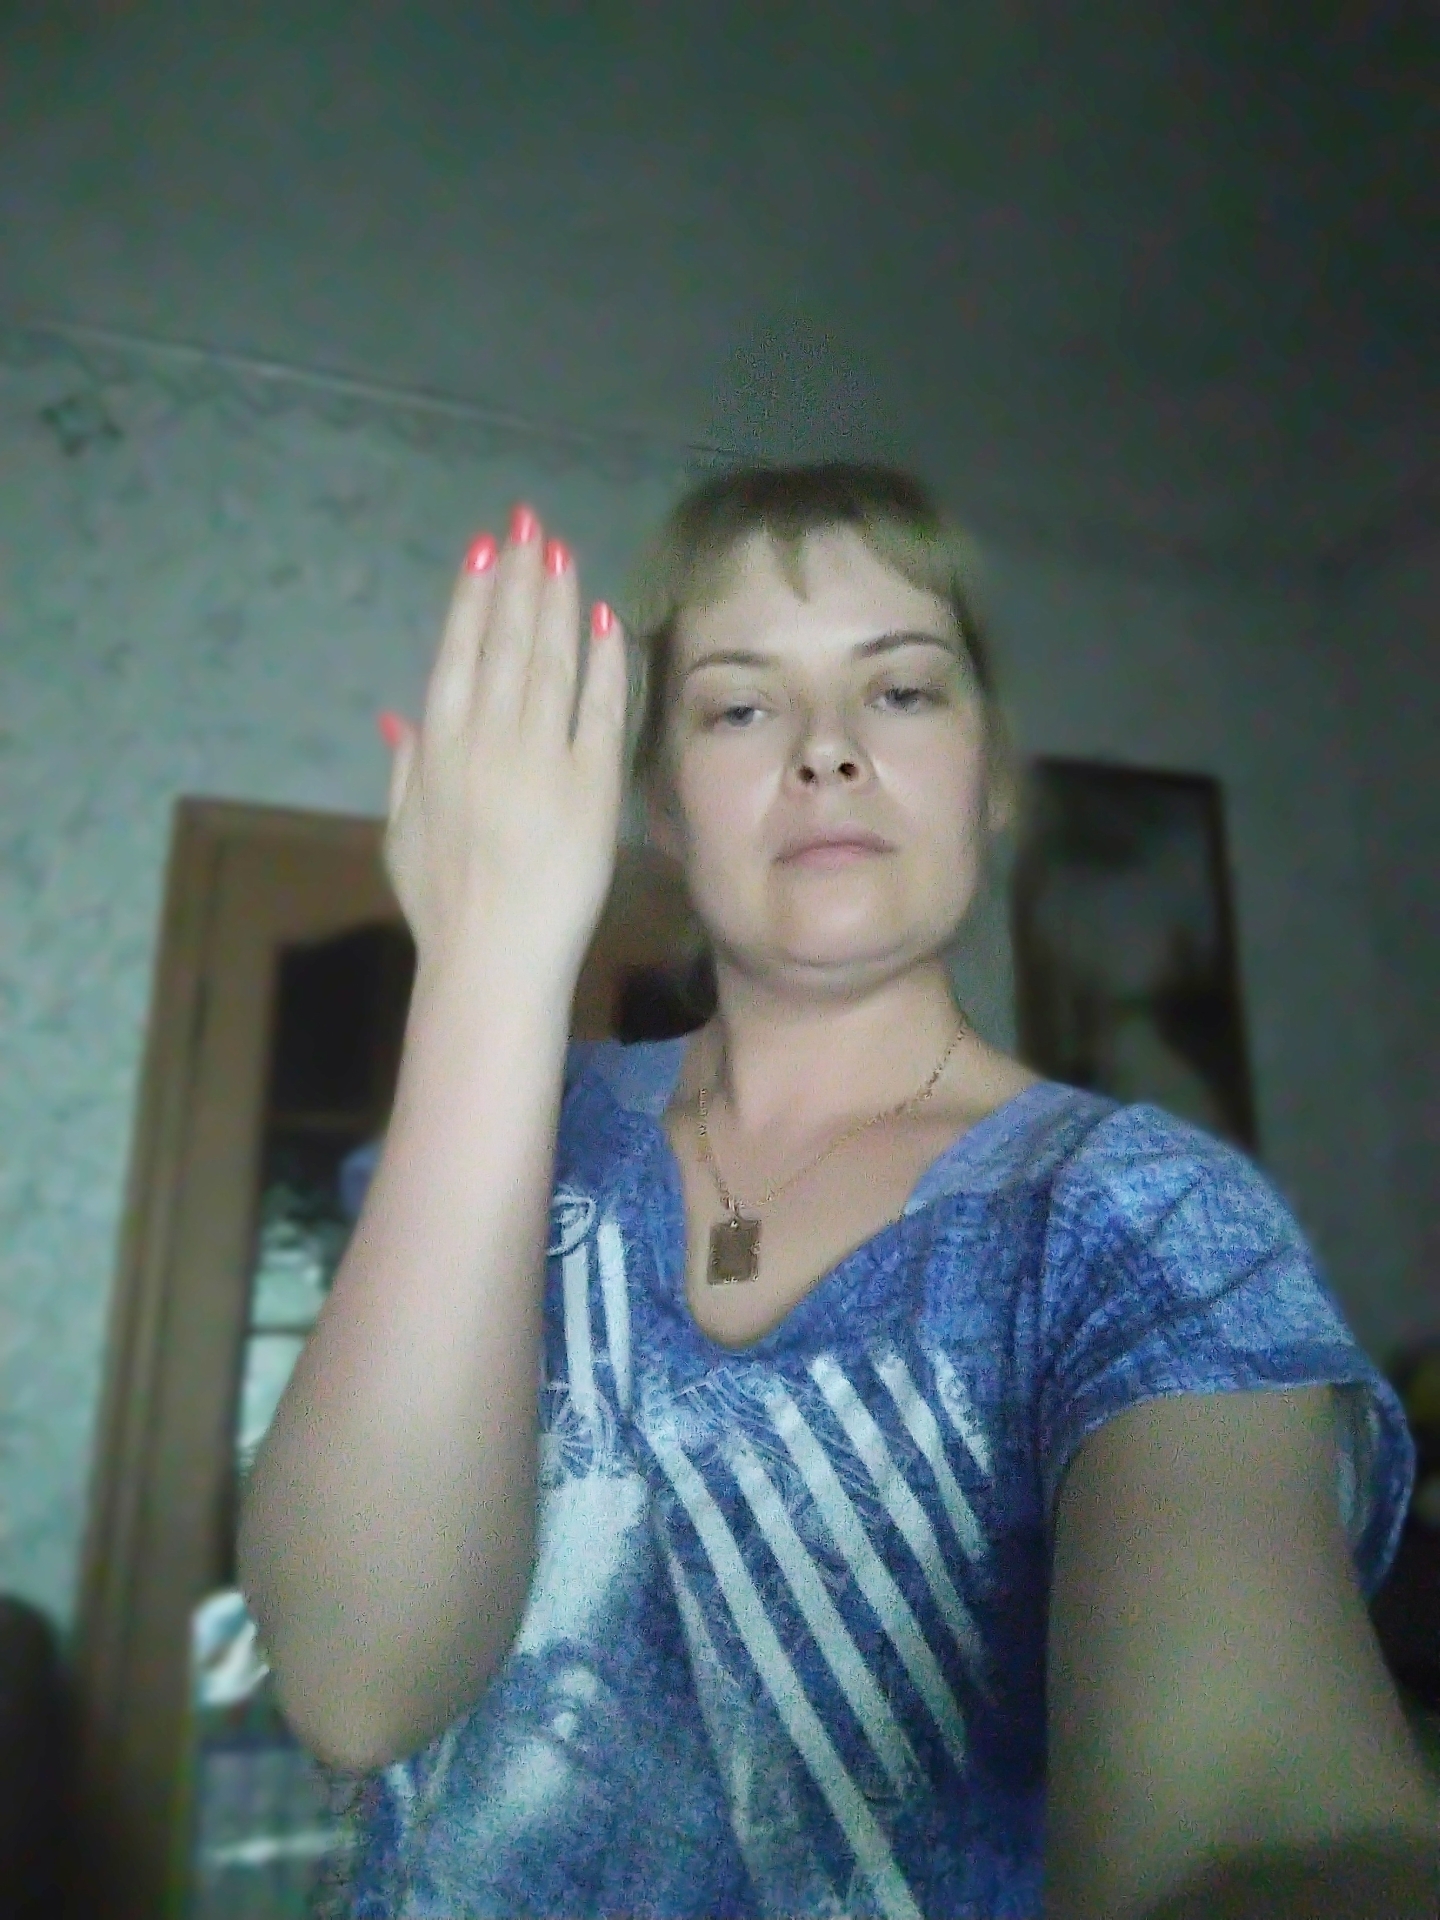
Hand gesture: stop_inverted